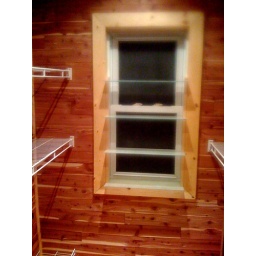
Finished Closet- cedared, new shelves, glass shelves in window